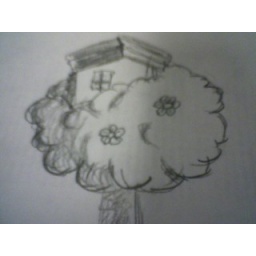
A tree house with flowers in the tree.